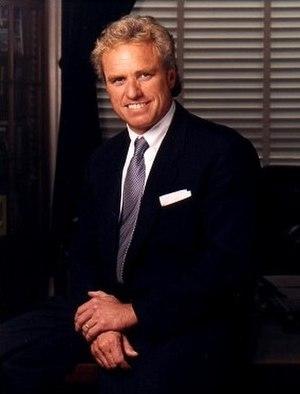
Brighton est un quartier de la ville de Boston, dans l'État du Massachusetts, au nord-est des États-Unis. La ville de Brighton apparaît à la fin du XVIIᵉ siècle sous le nom de « Little Cambridge ». Elle se sépare de la ville de Cambridge en 1807. En 1874, elle est annexée à la ville de Boston et devient un quartier de celle-ci.
Le clan Kennedy est une famille américaine d'origine irlandaise, ayant donné aux États-Unis de nombreux politiciens issus du Parti démocrate tout au long du XXᵉ siècle puis du XXIᵉ siècle. Les Kennedy sont principalement implantés en Nouvelle-Angleterre, et particulièrement dans la région de Boston, dans le Massachusetts. Le membre le plus illustre de la famille est John Fitzgerald Kennedy, 35ᵉ président des États-Unis, assassiné au cours de son mandat en 1963.
Joseph Patrick Kennedy II, né le 24 septembre 1952 à Boston, est un homme d'affaires américain et ancien représentant du 8ᵉ district du Massachusetts. Il est le fils aîné de Robert Francis Kennedy et de sa femme Ethel Kennedy.